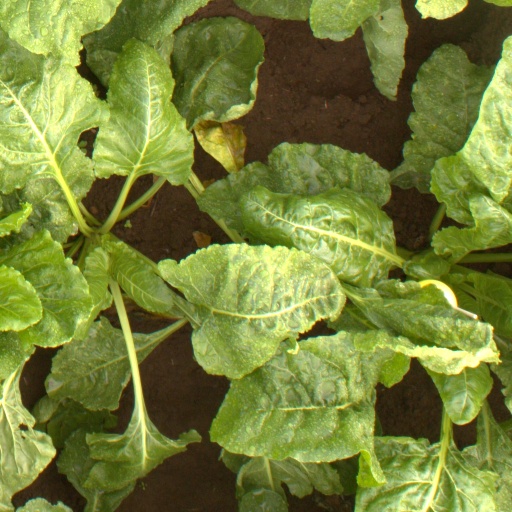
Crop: sugar beet